Prema Khaidi

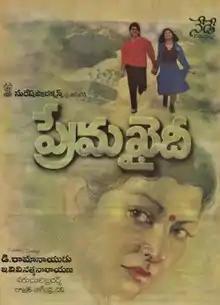
Theatrical release poster

Prema Khaidi is 1990 Indian Telugu-language romantic drama film directed by E. V. V. Satyanarayana starring Harish, Malashri, Sharada. It was Satyanarayana's first film. The film was dubbed in Tamil as "Vaazhnthal Unnoduthan" in 1991. The film was remade in Hindi as "Prem Qaidi" in 1991 with Harish reprising his role. It was also remade in Kannada with the same name in 2002.